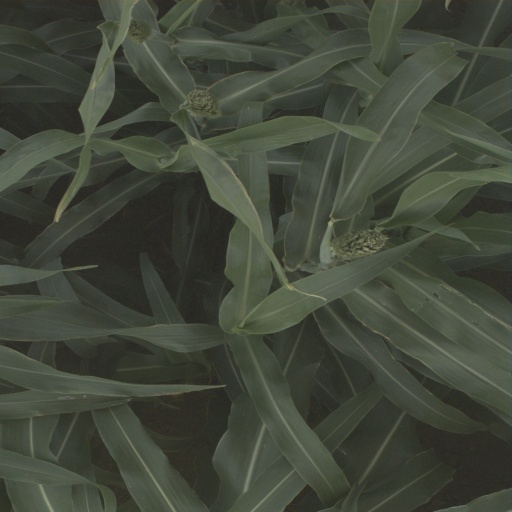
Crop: sorghum